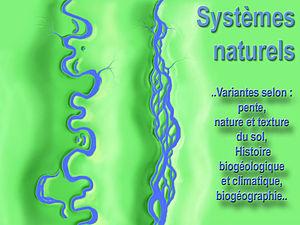
Les fleuves, quand ils ne s'enfoncent pas dans les canyons produisent des méandres, des bras-morts et un réseau complexes de cours d'eau dont le traçé change selon les saisons, et l'apport de sédiments (le chevelu). Cette structuration écopaysagère typique des fleuves de plaine tend à régresser ou disparaître au profit de la canalisation des fleuves, depuis plus de 500 ans en Europe, avec diverses conséquences négatives
Un méandre, qui doit son nom à un fleuve de Turquie, est une sinuosité très prononcée du cours d'un fleuve ou rivière, qui se produit naturellement lorsque le courant est suffisant pour éroder les berges en présence de matériaux plus résistants, d'embâcles ou de barrages de castors. Le début de sinuosités naturelles est accentué par la force centrifuge qui exerce une pression sur la partie extérieure de la courbe. Sa courbure est essentiellement due à une faible pente.